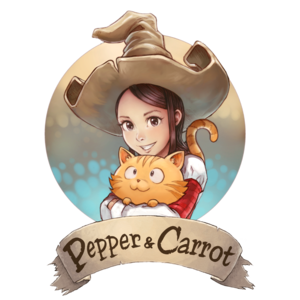
Pepper&Carrot est une série de bande dessinée en ligne libre créée par l'artiste français David Revoy.